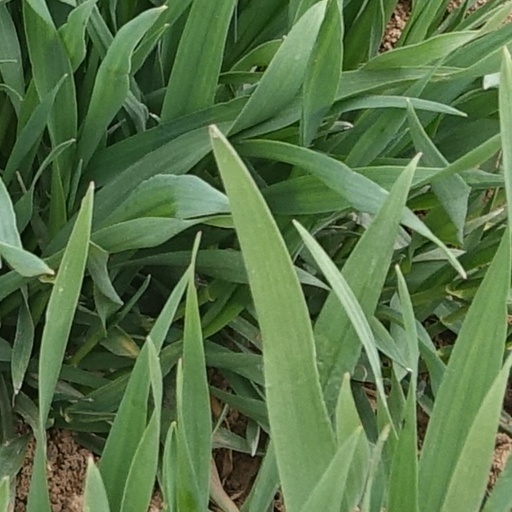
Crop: wheat